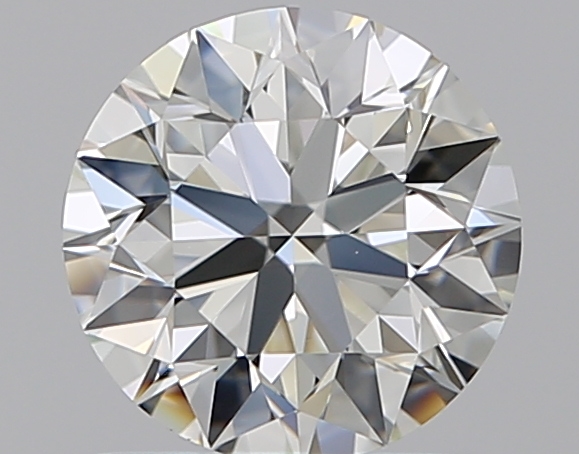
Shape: round
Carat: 1
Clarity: VVS2
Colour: J
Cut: EX
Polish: EX
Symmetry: EX
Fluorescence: F
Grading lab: GIA
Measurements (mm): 6.31 x 6.35 x 4